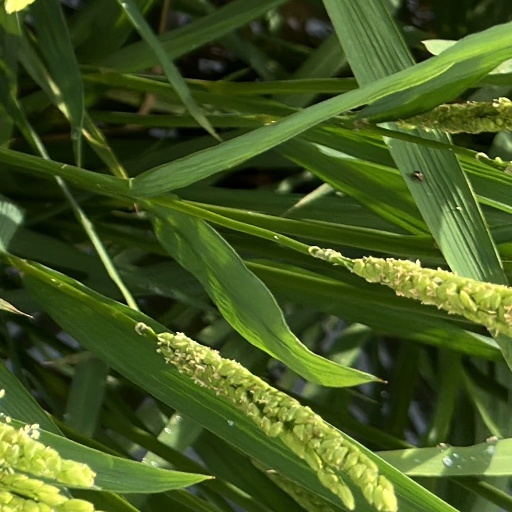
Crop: rice